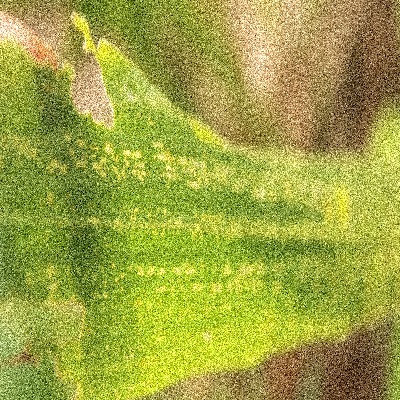
Label: Corn_(Maize)___Maize_Streak_Virus